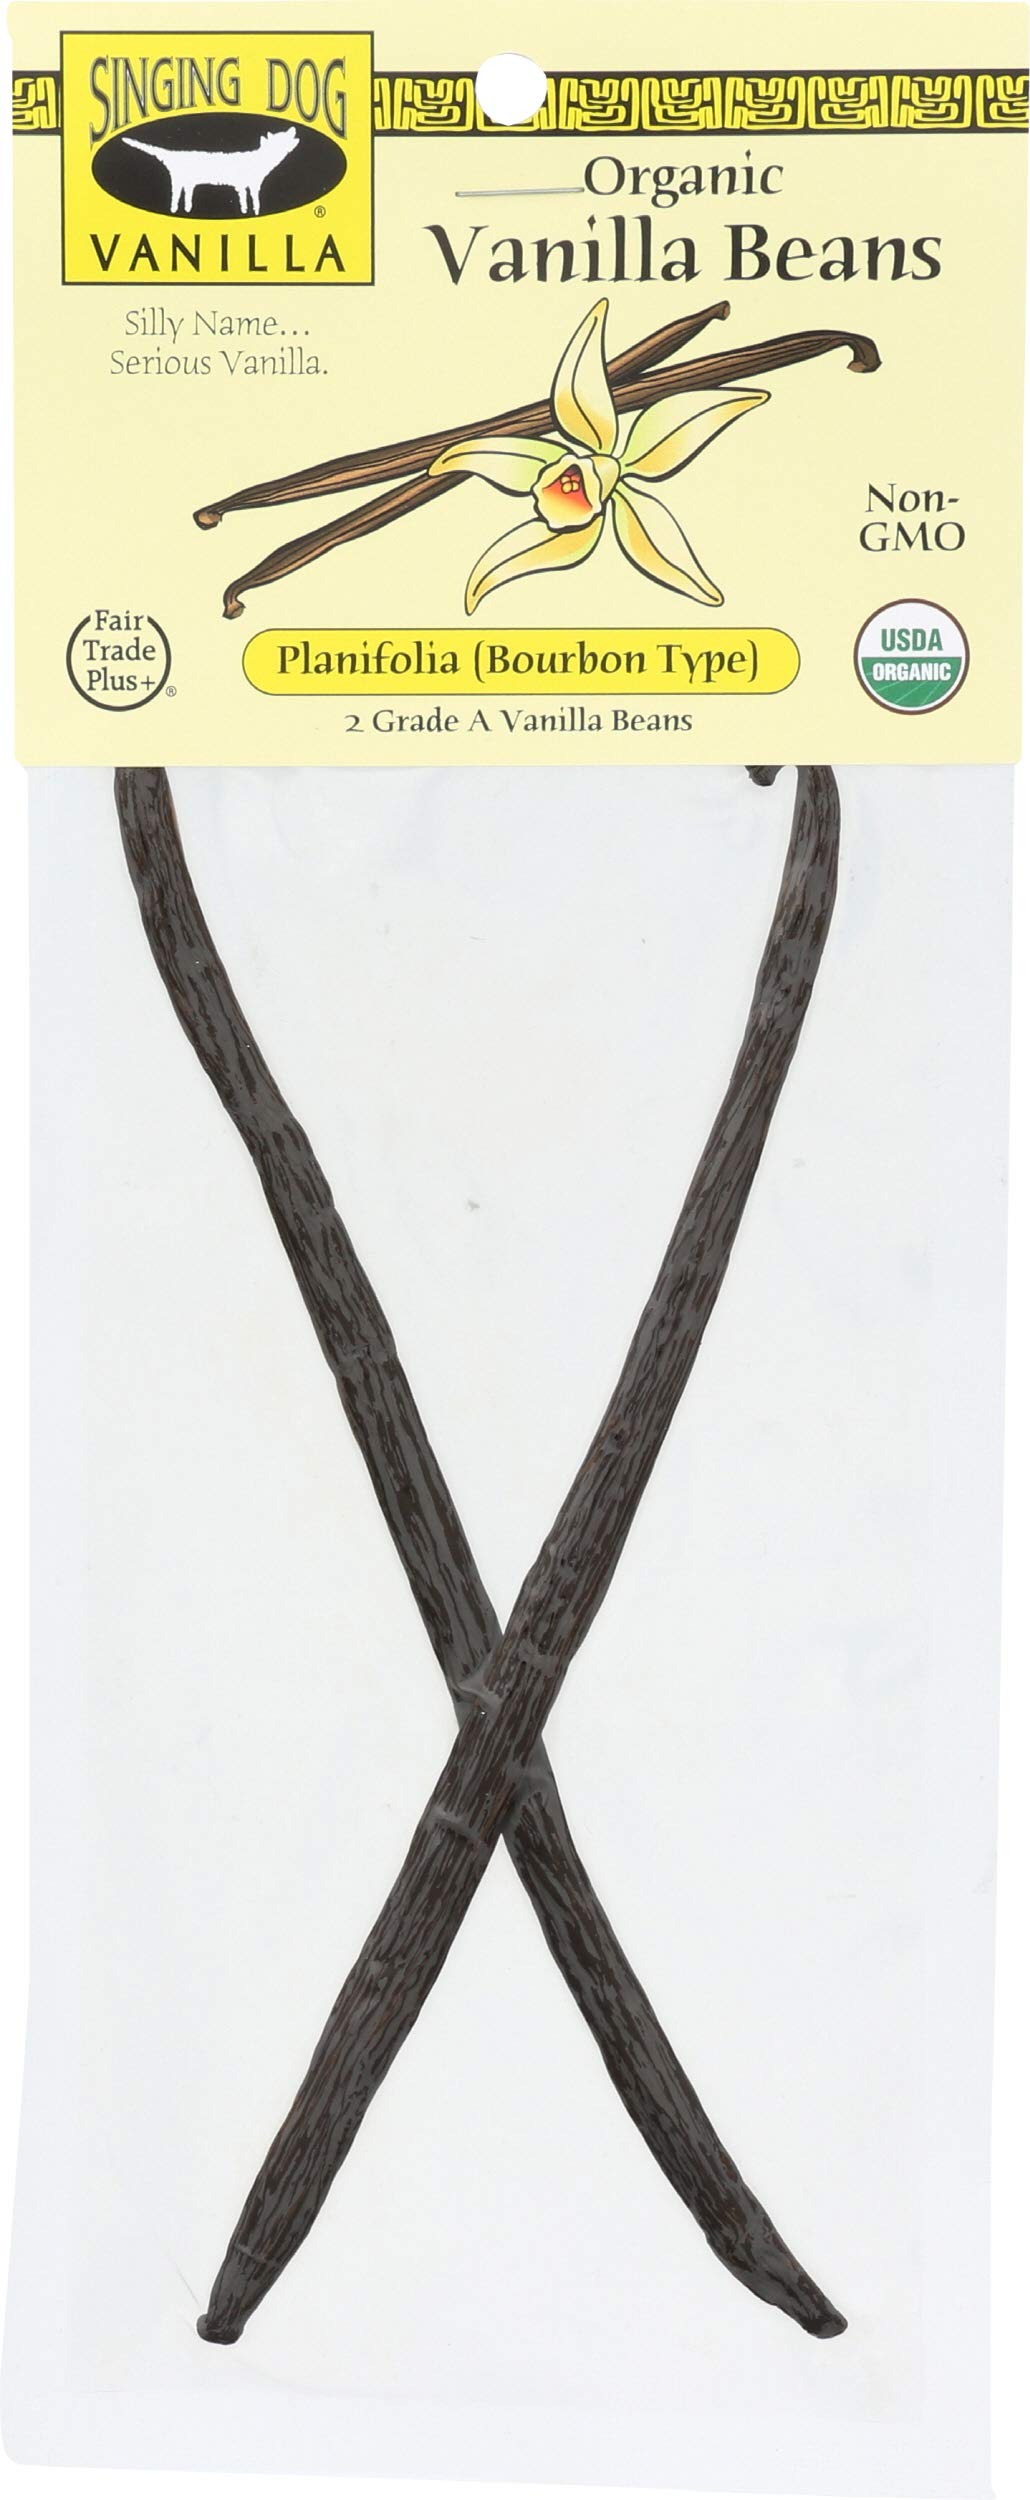
Item Name: SINGING DOG VANILLA Bourbon Vanilla Beans 2 Pack, 2 CT
Bullet Point 1: Whole vanilla beans
Bullet Point 2: Certified organic
Bullet Point 3: Fair trade
Bullet Point 4: Organic, Non-GMO
Product Description: You just can't beat the taste you get from whole vanilla beans! In this packet, you get two from Singing Dog Vanilla. These all natural, non-GMO, fair trade and certified organic Gourmet Vanilla Beans are great for adding traditional vanilla flavor to foods and in baking.
Value: 2.0
Unit: Count

Price: 20.69